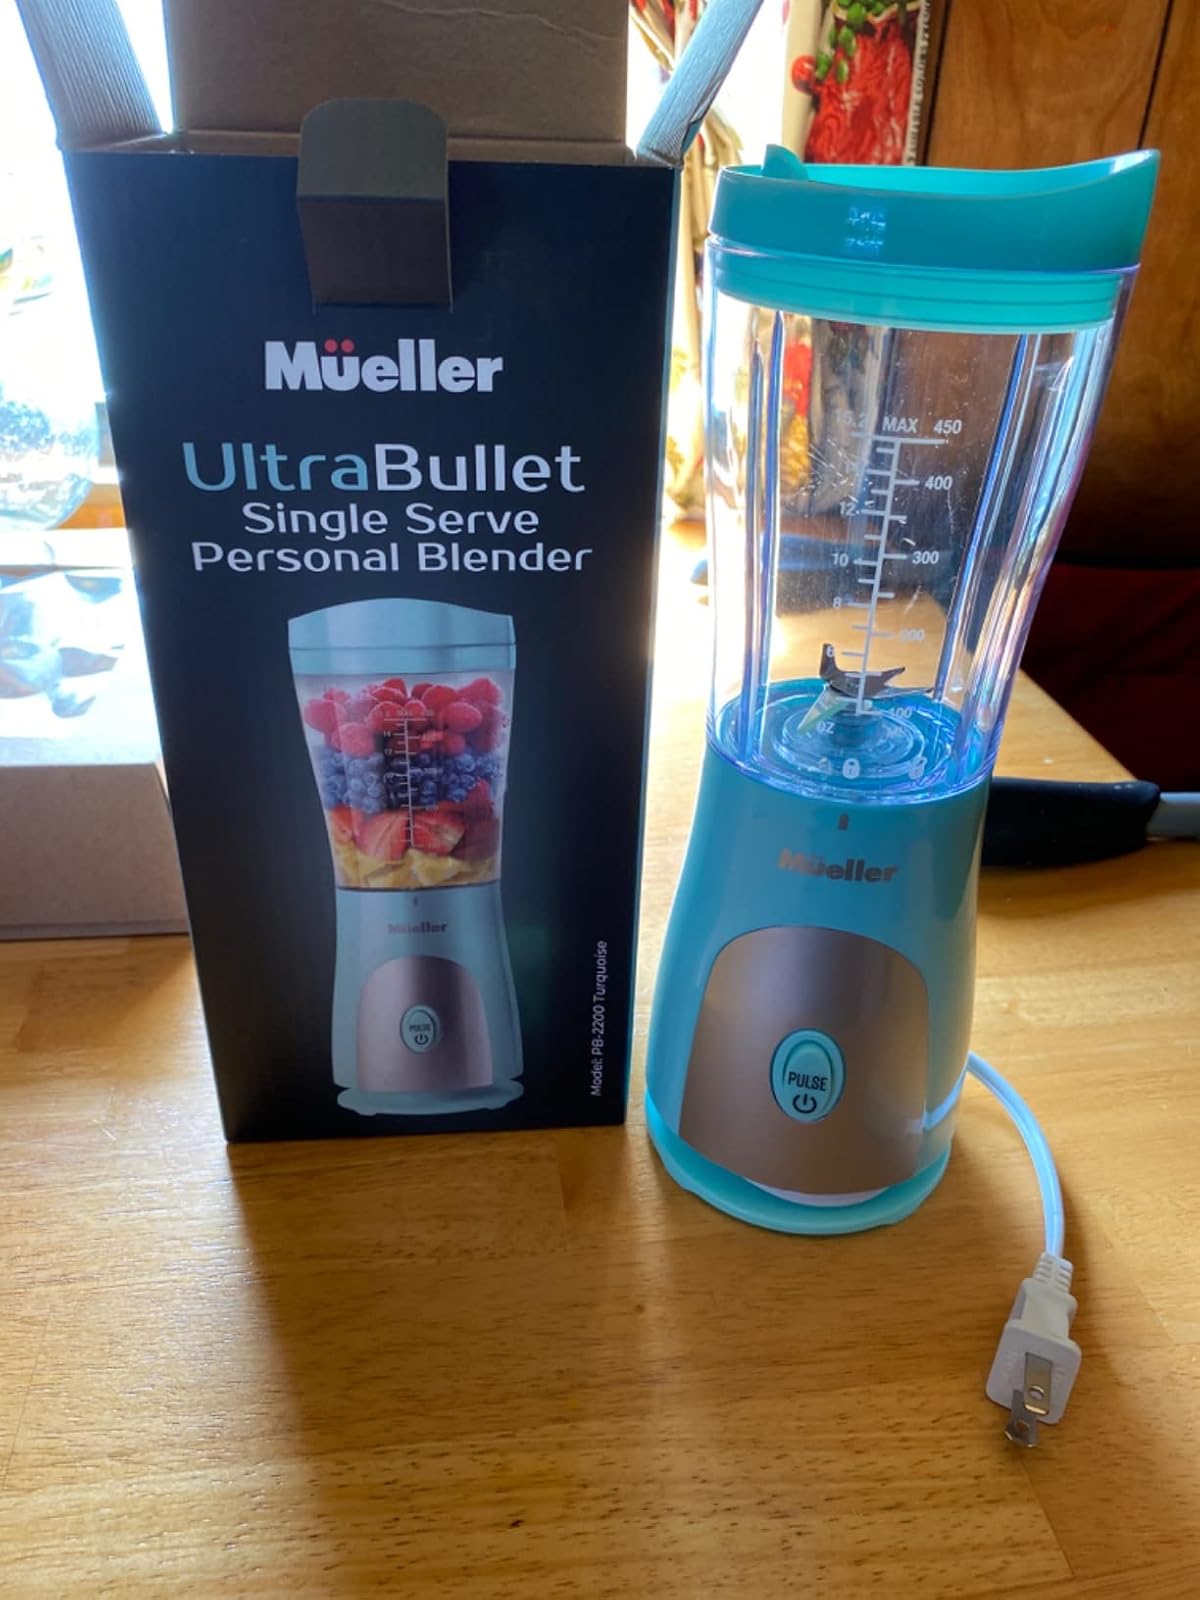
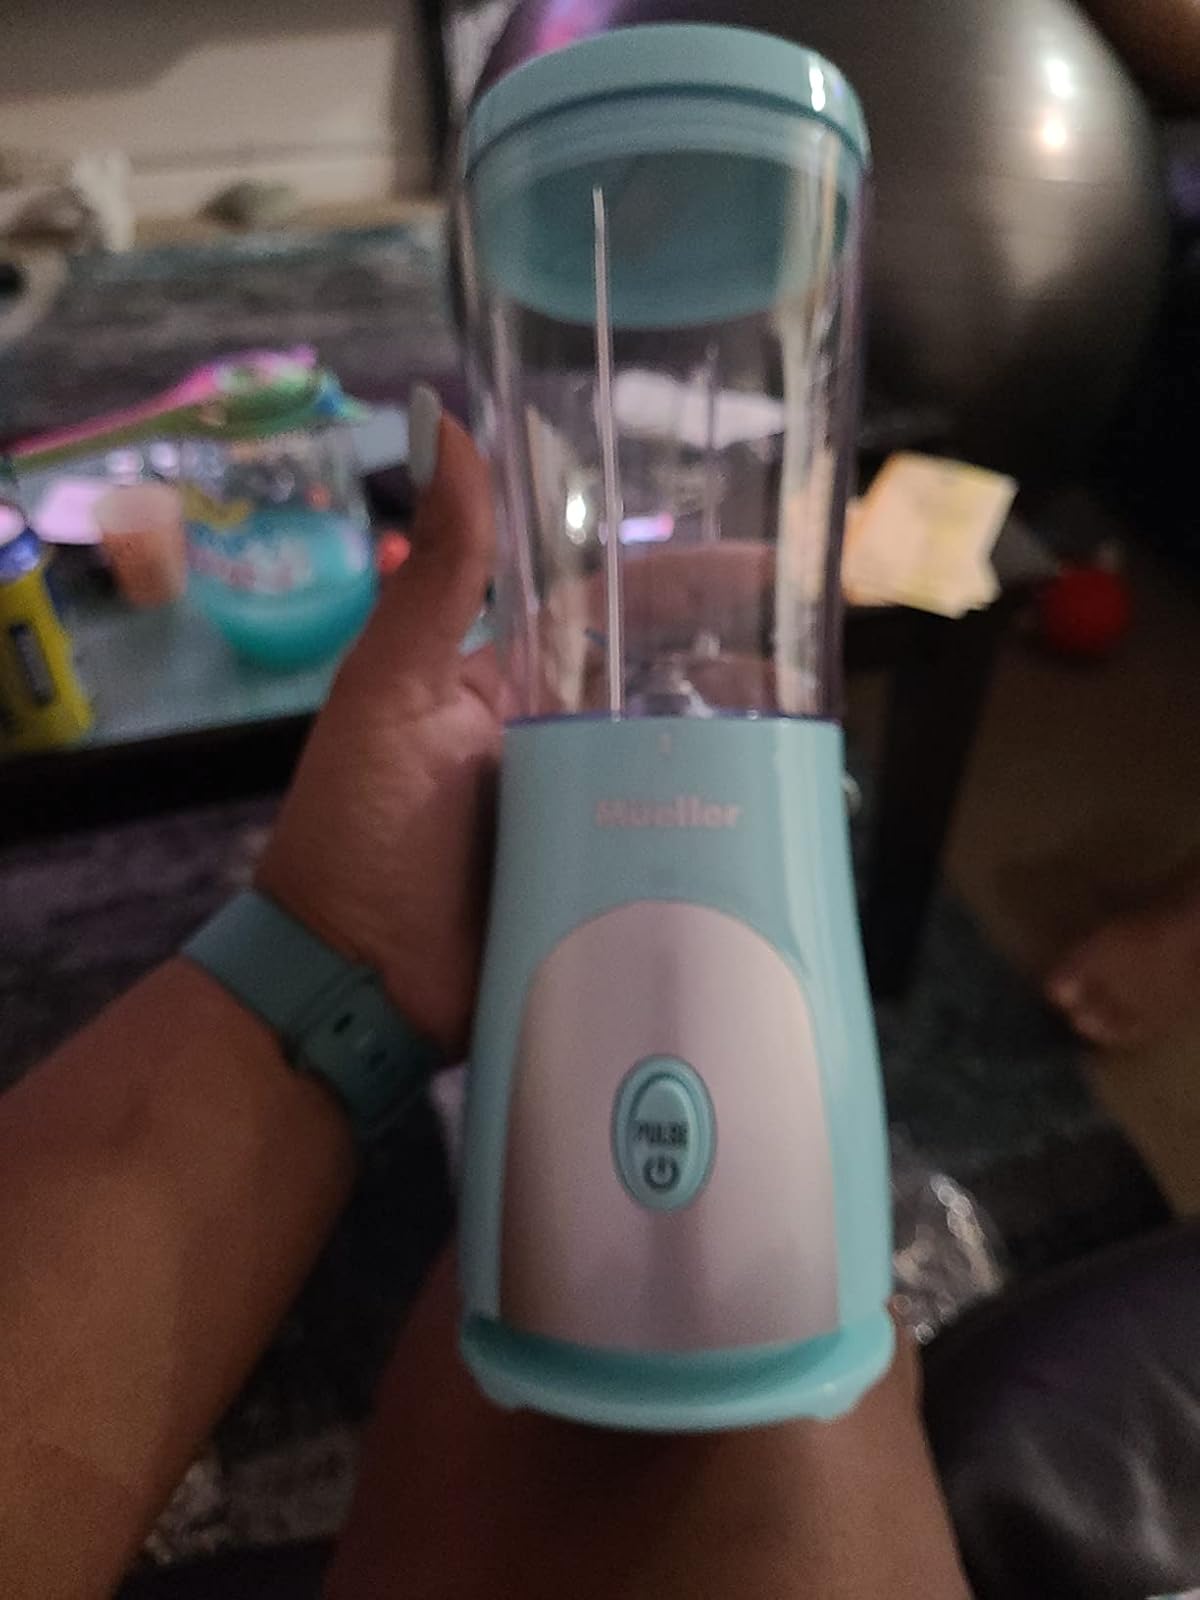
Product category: items_blender
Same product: yes